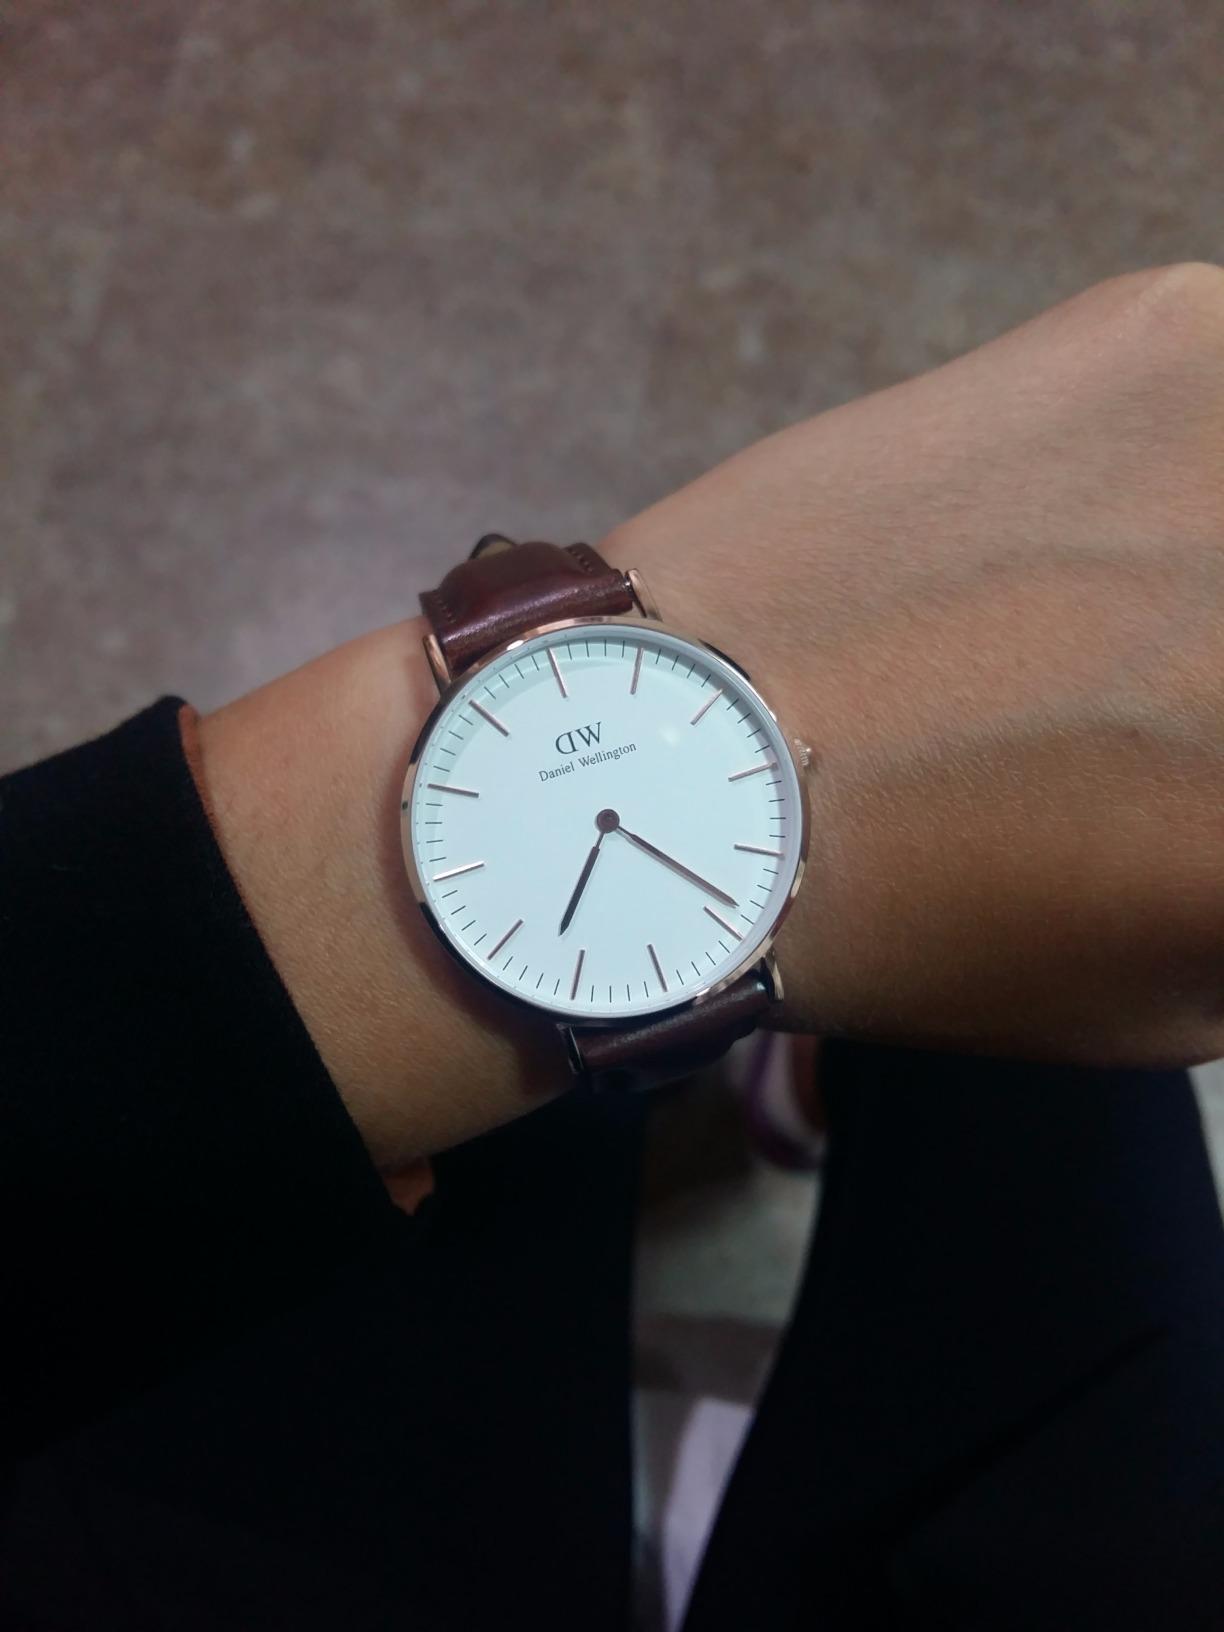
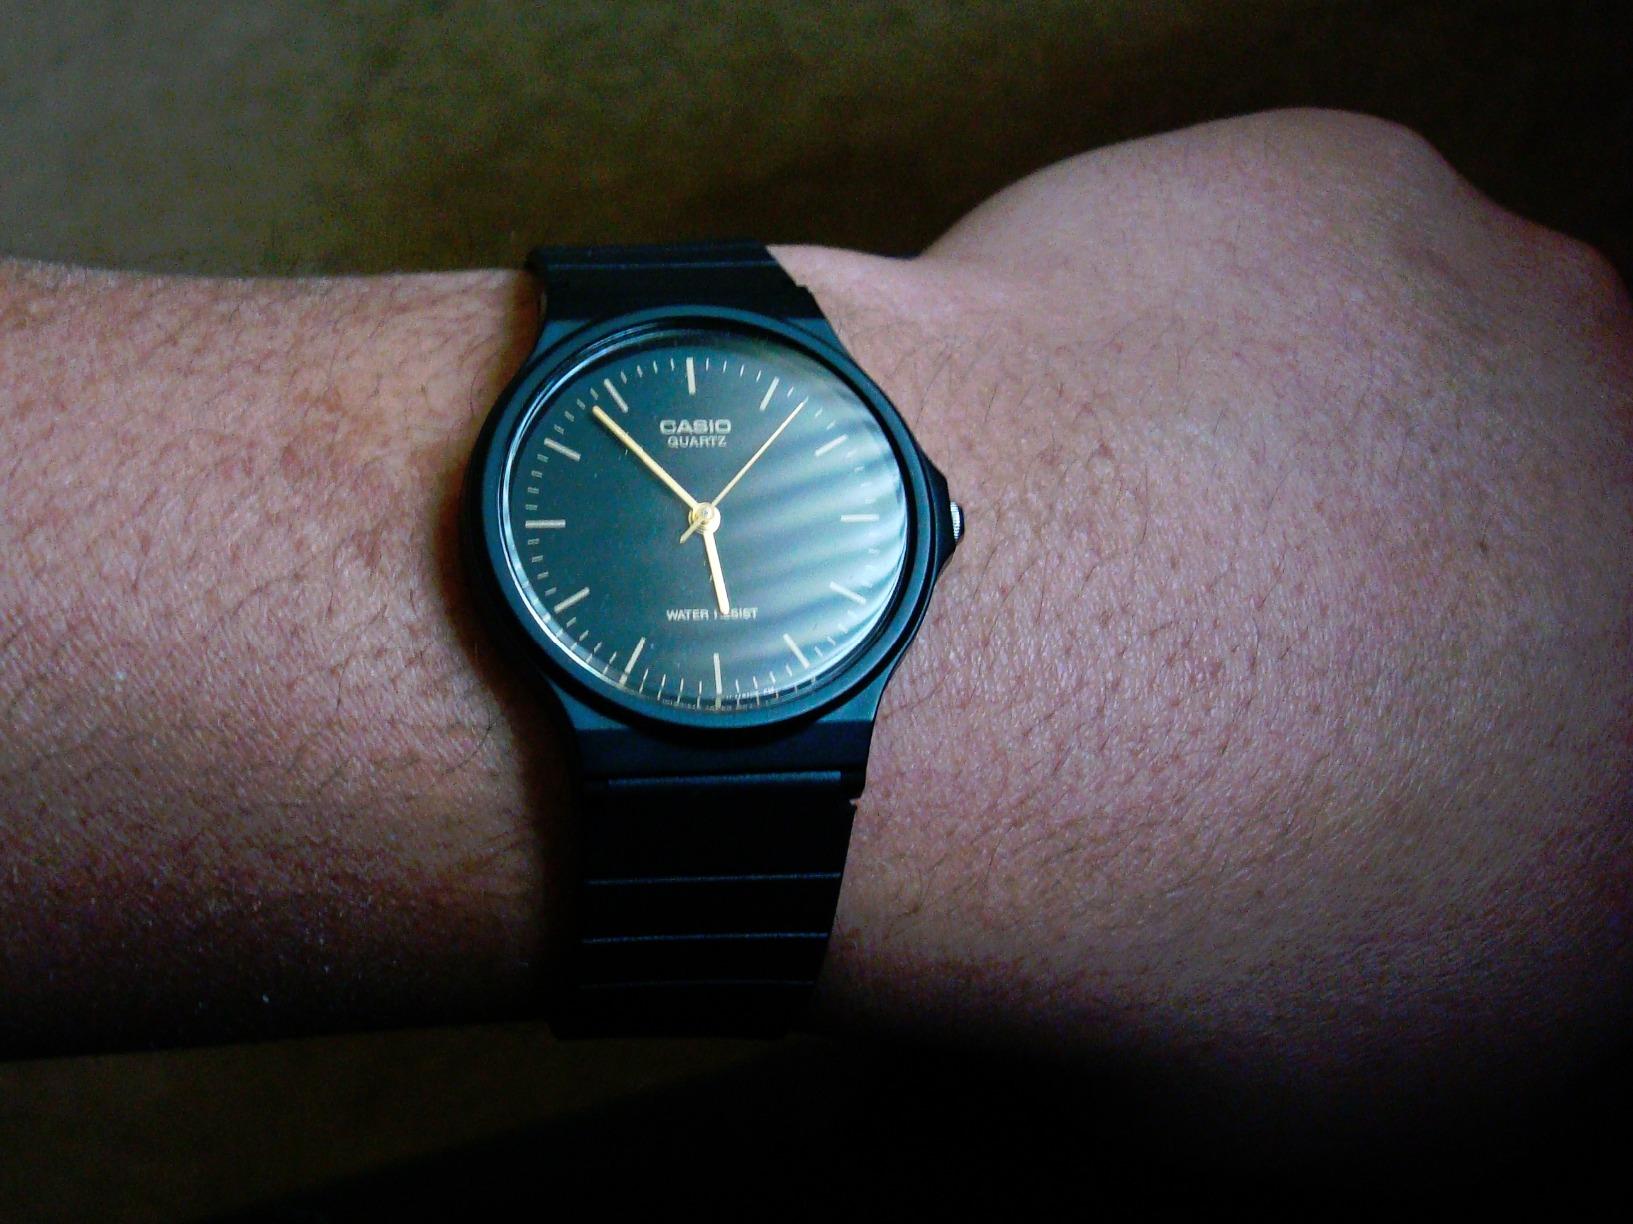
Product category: accessories_watch
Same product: no